Hurricane Idalia

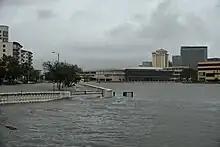
Flooding caused by storm surge in Tampa

At least 1,100 Florida National Guard members were mobilized, and 2,400 high-water vehicles, along with 12 aircraft, were also dispatched for recovery and rescue efforts. The Florida Department of Law Enforcement was ready to deploy 25 law enforcement officers, two mobile staging units, one mobile command vehicle, and one operational command center, and to support the State Emergency Operations Center, which was activated in western Florida. President Joe Biden approved an emergency declaration for Florida, and authorized the Federal Emergency Management Agency to coordinate with disaster relief efforts.